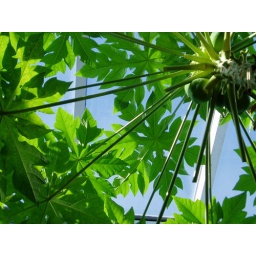
almost like i'm in a tropical rainforest. minus the glass windows and greenhouse frame...